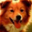
Label: dog